Camas pocket gopher

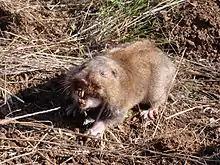
Camas pocket gopher at habitat-restoration site

The distribution of Elliot's "great pocket gopher" (as it was known) extended along the California coast "north of San Francisco." James Audubon and John Bachman reassessed the taxonomy on the camas pocket gopher in the late 1800s. They referred it as the "camas rat". They reclassified the gopher as "Pseudostoma borealis". They rejected "Diplostoma" as a genus, and assigned "Diplostoma bulbivorum" as synonymous with "P. borealis". They attributed any differences described by Richardson to artifact, from a specimen that was "twisted and disfigured" in preparation. Based on observations of taxidermy specimens in Europe, they suggested that Townsend's pocket gopher ("Geomys (Thomomys) townsendii") belonged to the same species. In 1875, the camas pocket gopher was reported as a sub-species of the northern pocket gopher ("Thomomys talpoides"). During the 1920s H. M. Wight referred to it colloquially as the "Willamette Valley gopher".